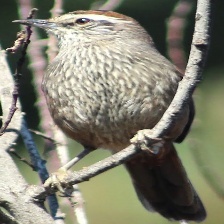
Species: AUSTRAL CANASTERO
Scientific name: ASTHENES ANTHOIDES